E. J. Sullivan

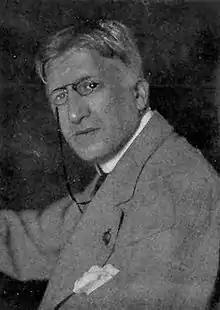
E. J. Sullivan

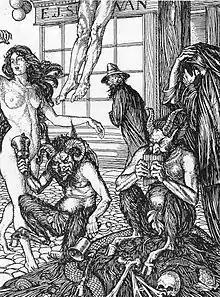
"Teufelsdröckh in Monmouth Street", illustration to "Sartor Resartus" by Thomas Carlyle.

Edmund Joseph Sullivan (1869–1933), usually known as E. J. Sullivan, was a British book illustrator who worked in a style which merged the British tradition of illustration from the 1860s with aspects of Art Nouveau.